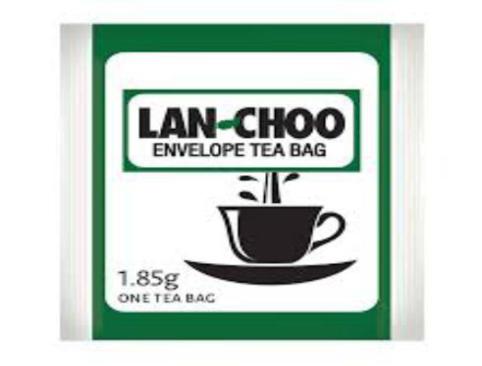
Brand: lan-choo
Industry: Food